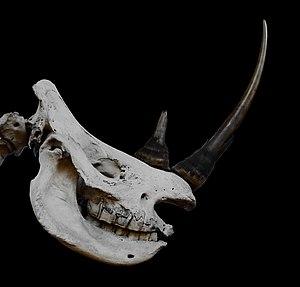
Ceratotherium simum Rhinocéros blanc. Crâne d'une femelle. Animal ramené par Delegorgue de son voyage en Afrique australe de 1838 à 1844. Acquis pour le Muséum en 1846 par Jules Verreaux. Muséum national d'histoire naturelle
Le Rhinocéros blanc est la seule espèce actuelle du genre Ceratotherium, l'un des quatre genres de rhinocéros.
Louis-Adulphe Delegorgue dit Adulphe Delegorgue est un chasseur et naturaliste français, né le 13 novembre 1814 à Courcelles-lès-Lens et mort en mer le 30 mai 1850.